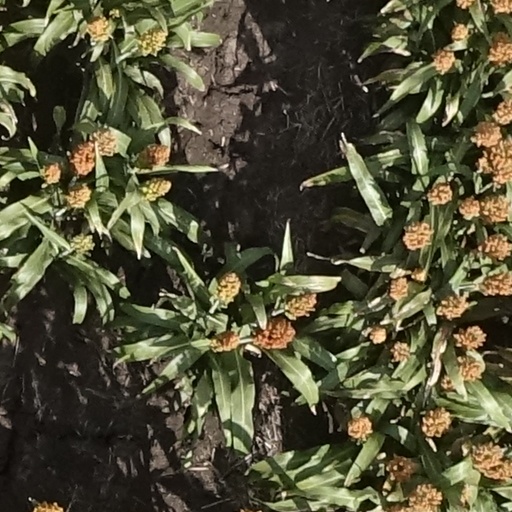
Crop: sorghum